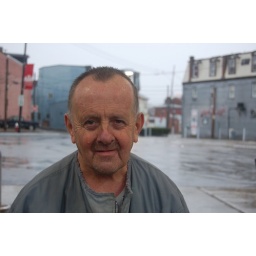
Fred is a paper boy in Pittsburgh and a very good one! He's a good friend of Ron.